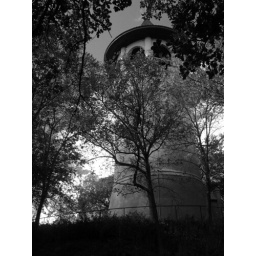
A water tower in Prospect Park, a neighborhood of Minneapolis near the University Campus.